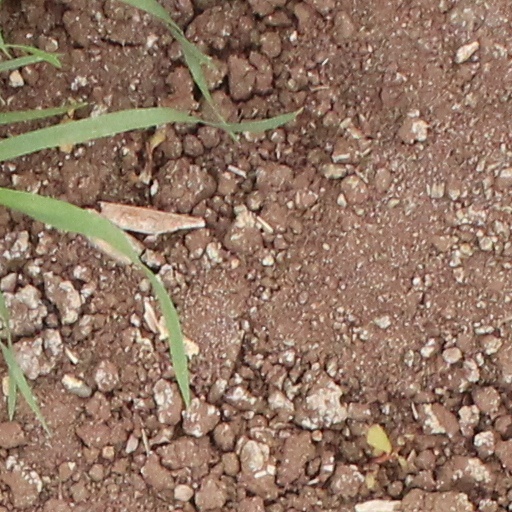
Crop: wheat